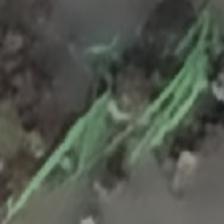
Label: clustered